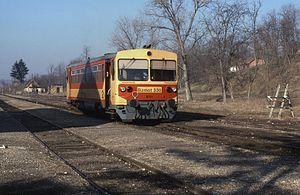
La Ligne de Dombóvár à Lepsény ou ligne 49 est une ligne de chemin de fer de Hongrie. Elle relie Dombóvár à Lepsény.